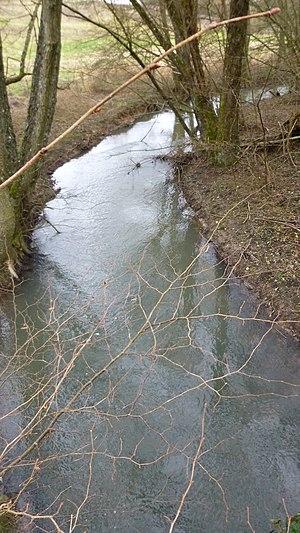
Yonne, région Bourgogne, France. Le Péruseau au hameau des Bonnins. Le hameau est à cheval sur les communes de Charny et Perreux
Perreux est une ancienne commune française, située dans le département de l'Yonne en région Bourgogne-Franche-Comté, devenue, le 1ᵉʳ janvier 2016, une commune déléguée de la commune nouvelle de Charny Orée de Puisaye.